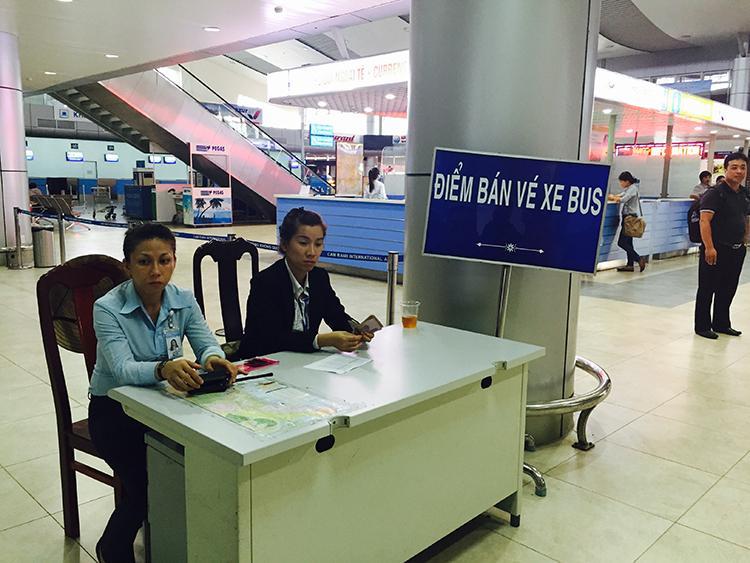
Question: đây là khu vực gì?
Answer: đây là điểm bán vé xe bus